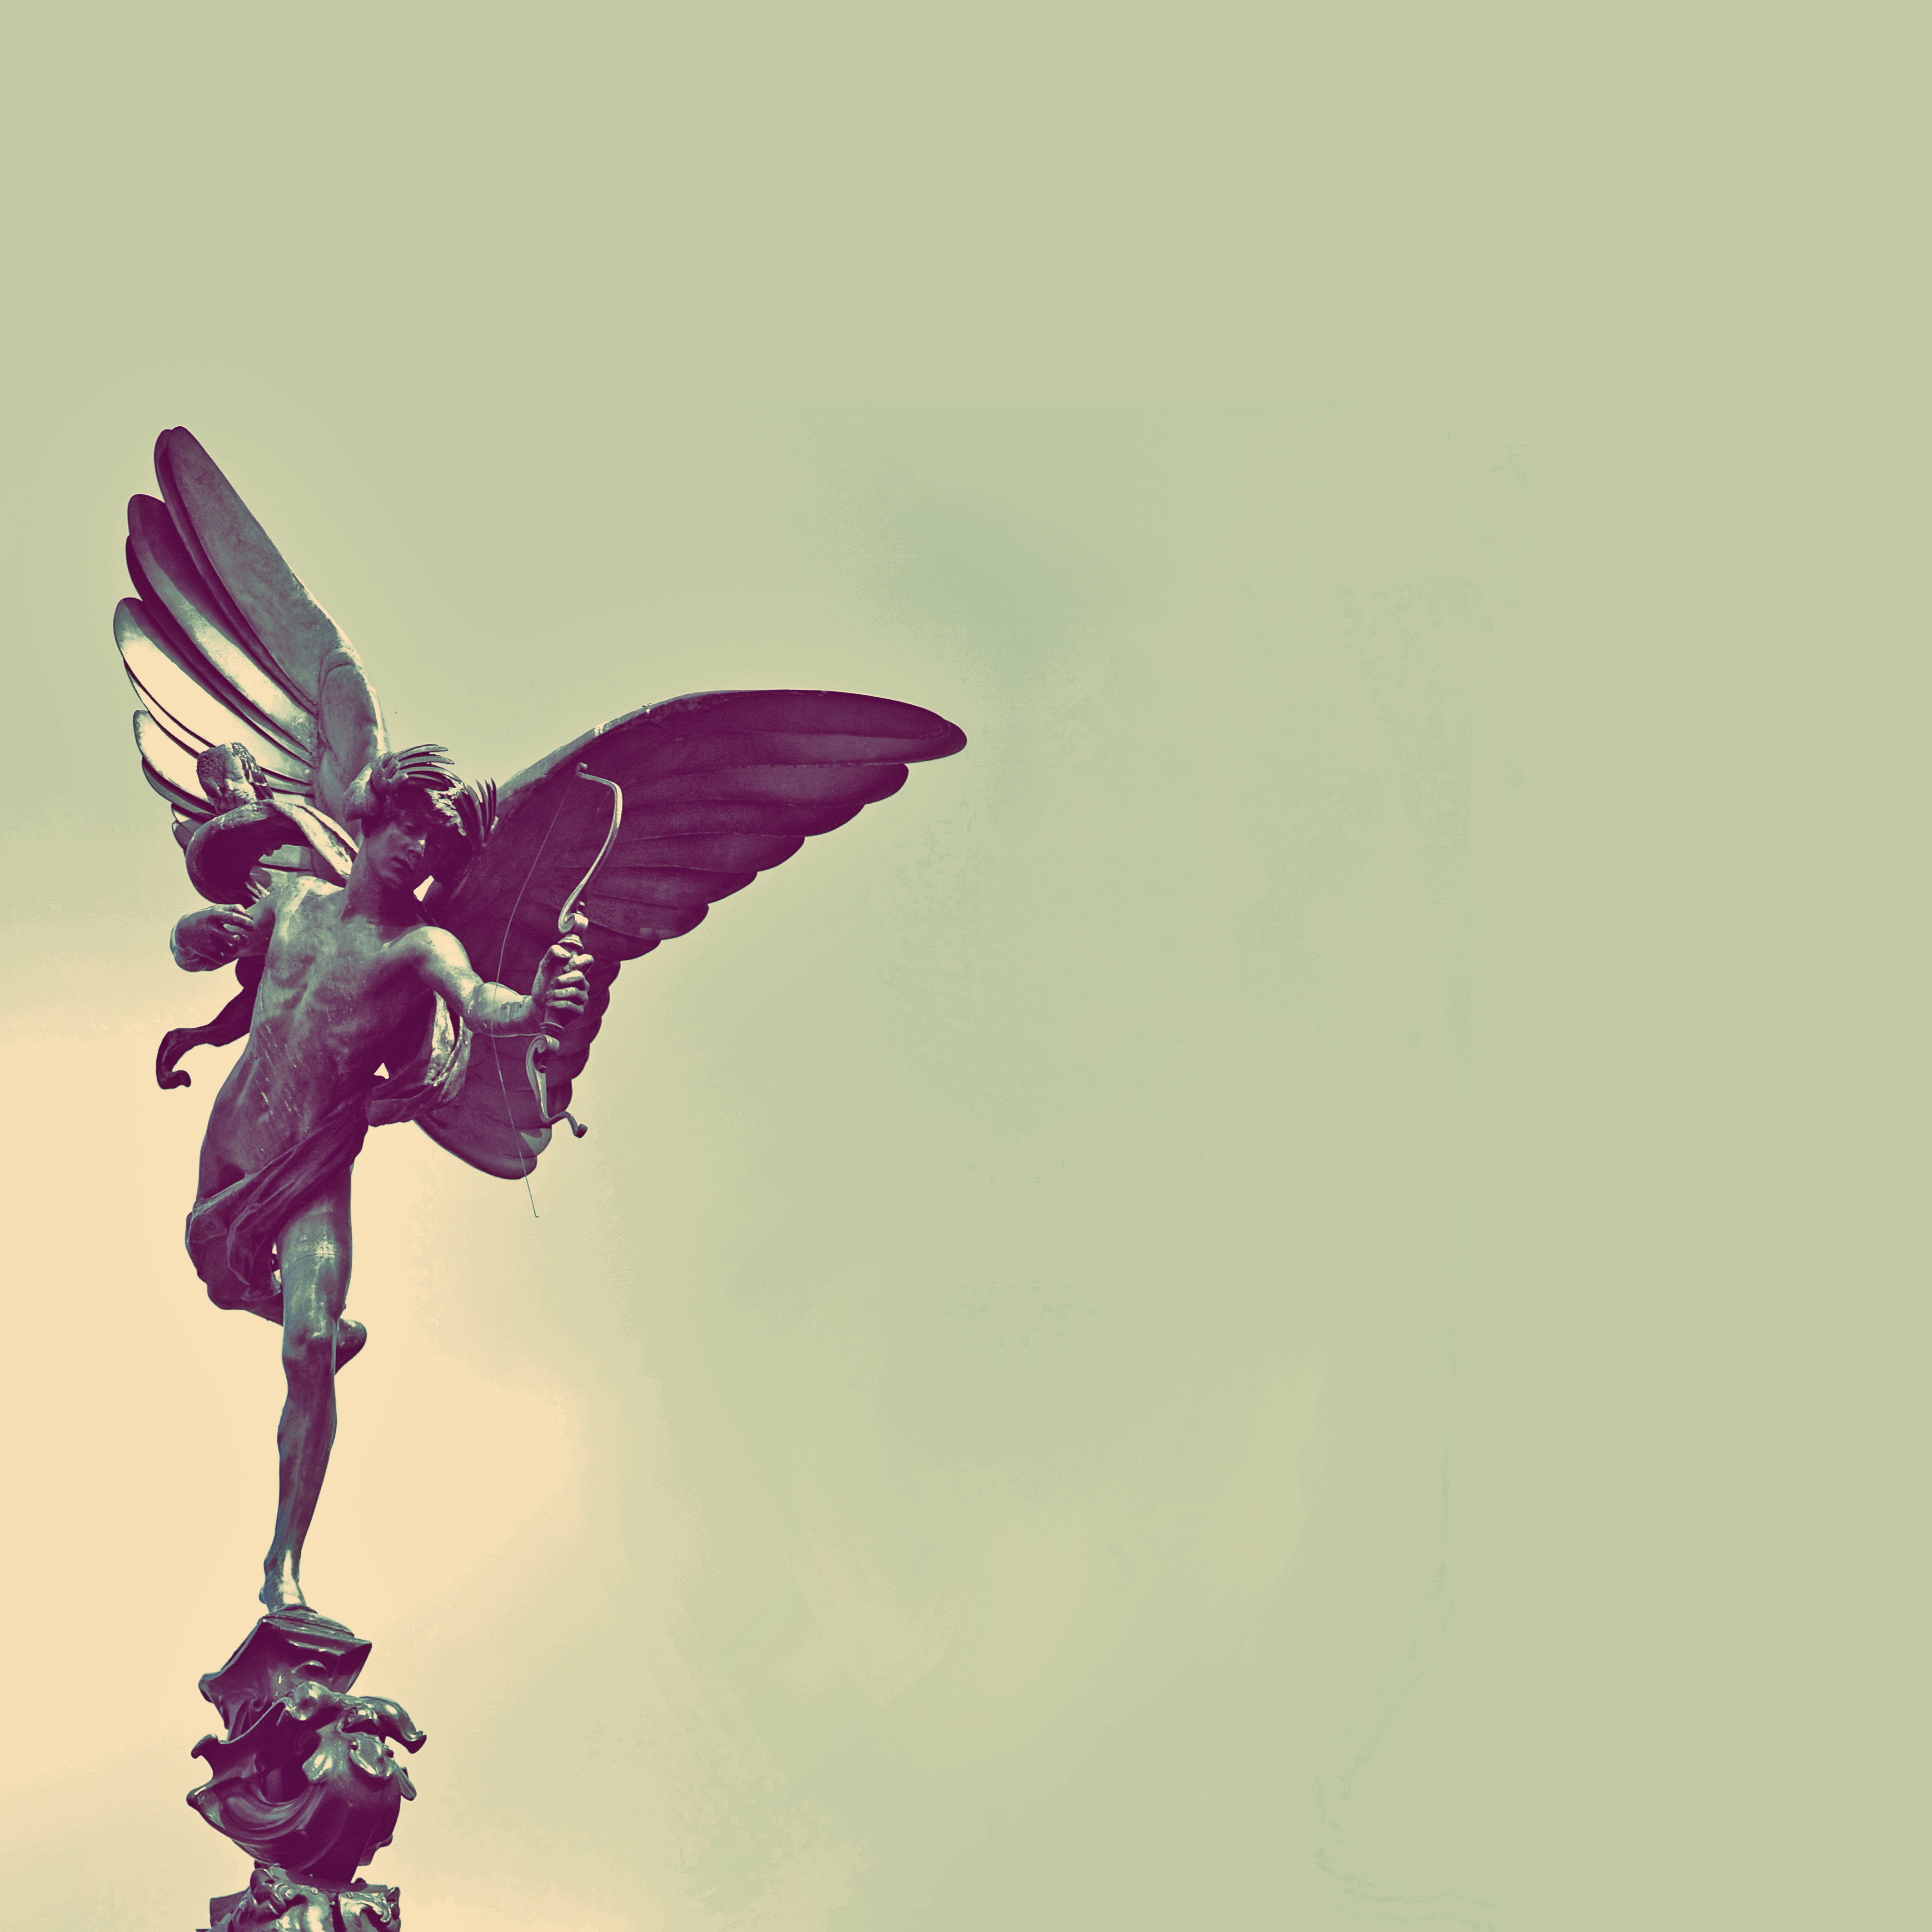
wing, flower, petal, old, statue, love, greek, insect, hummingbird, ancient, landmark, winged, england, sculpture, arrow, london, angel, classical, piccadilly, british, culture, bow, famous, britain, kingdom, cupid, circus, god, eros